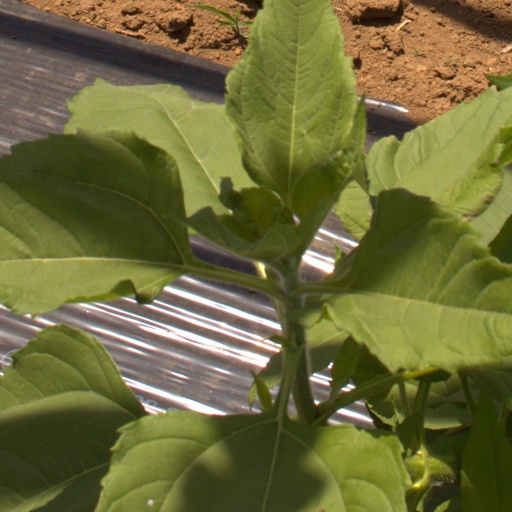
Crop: Jerusalem artichoke